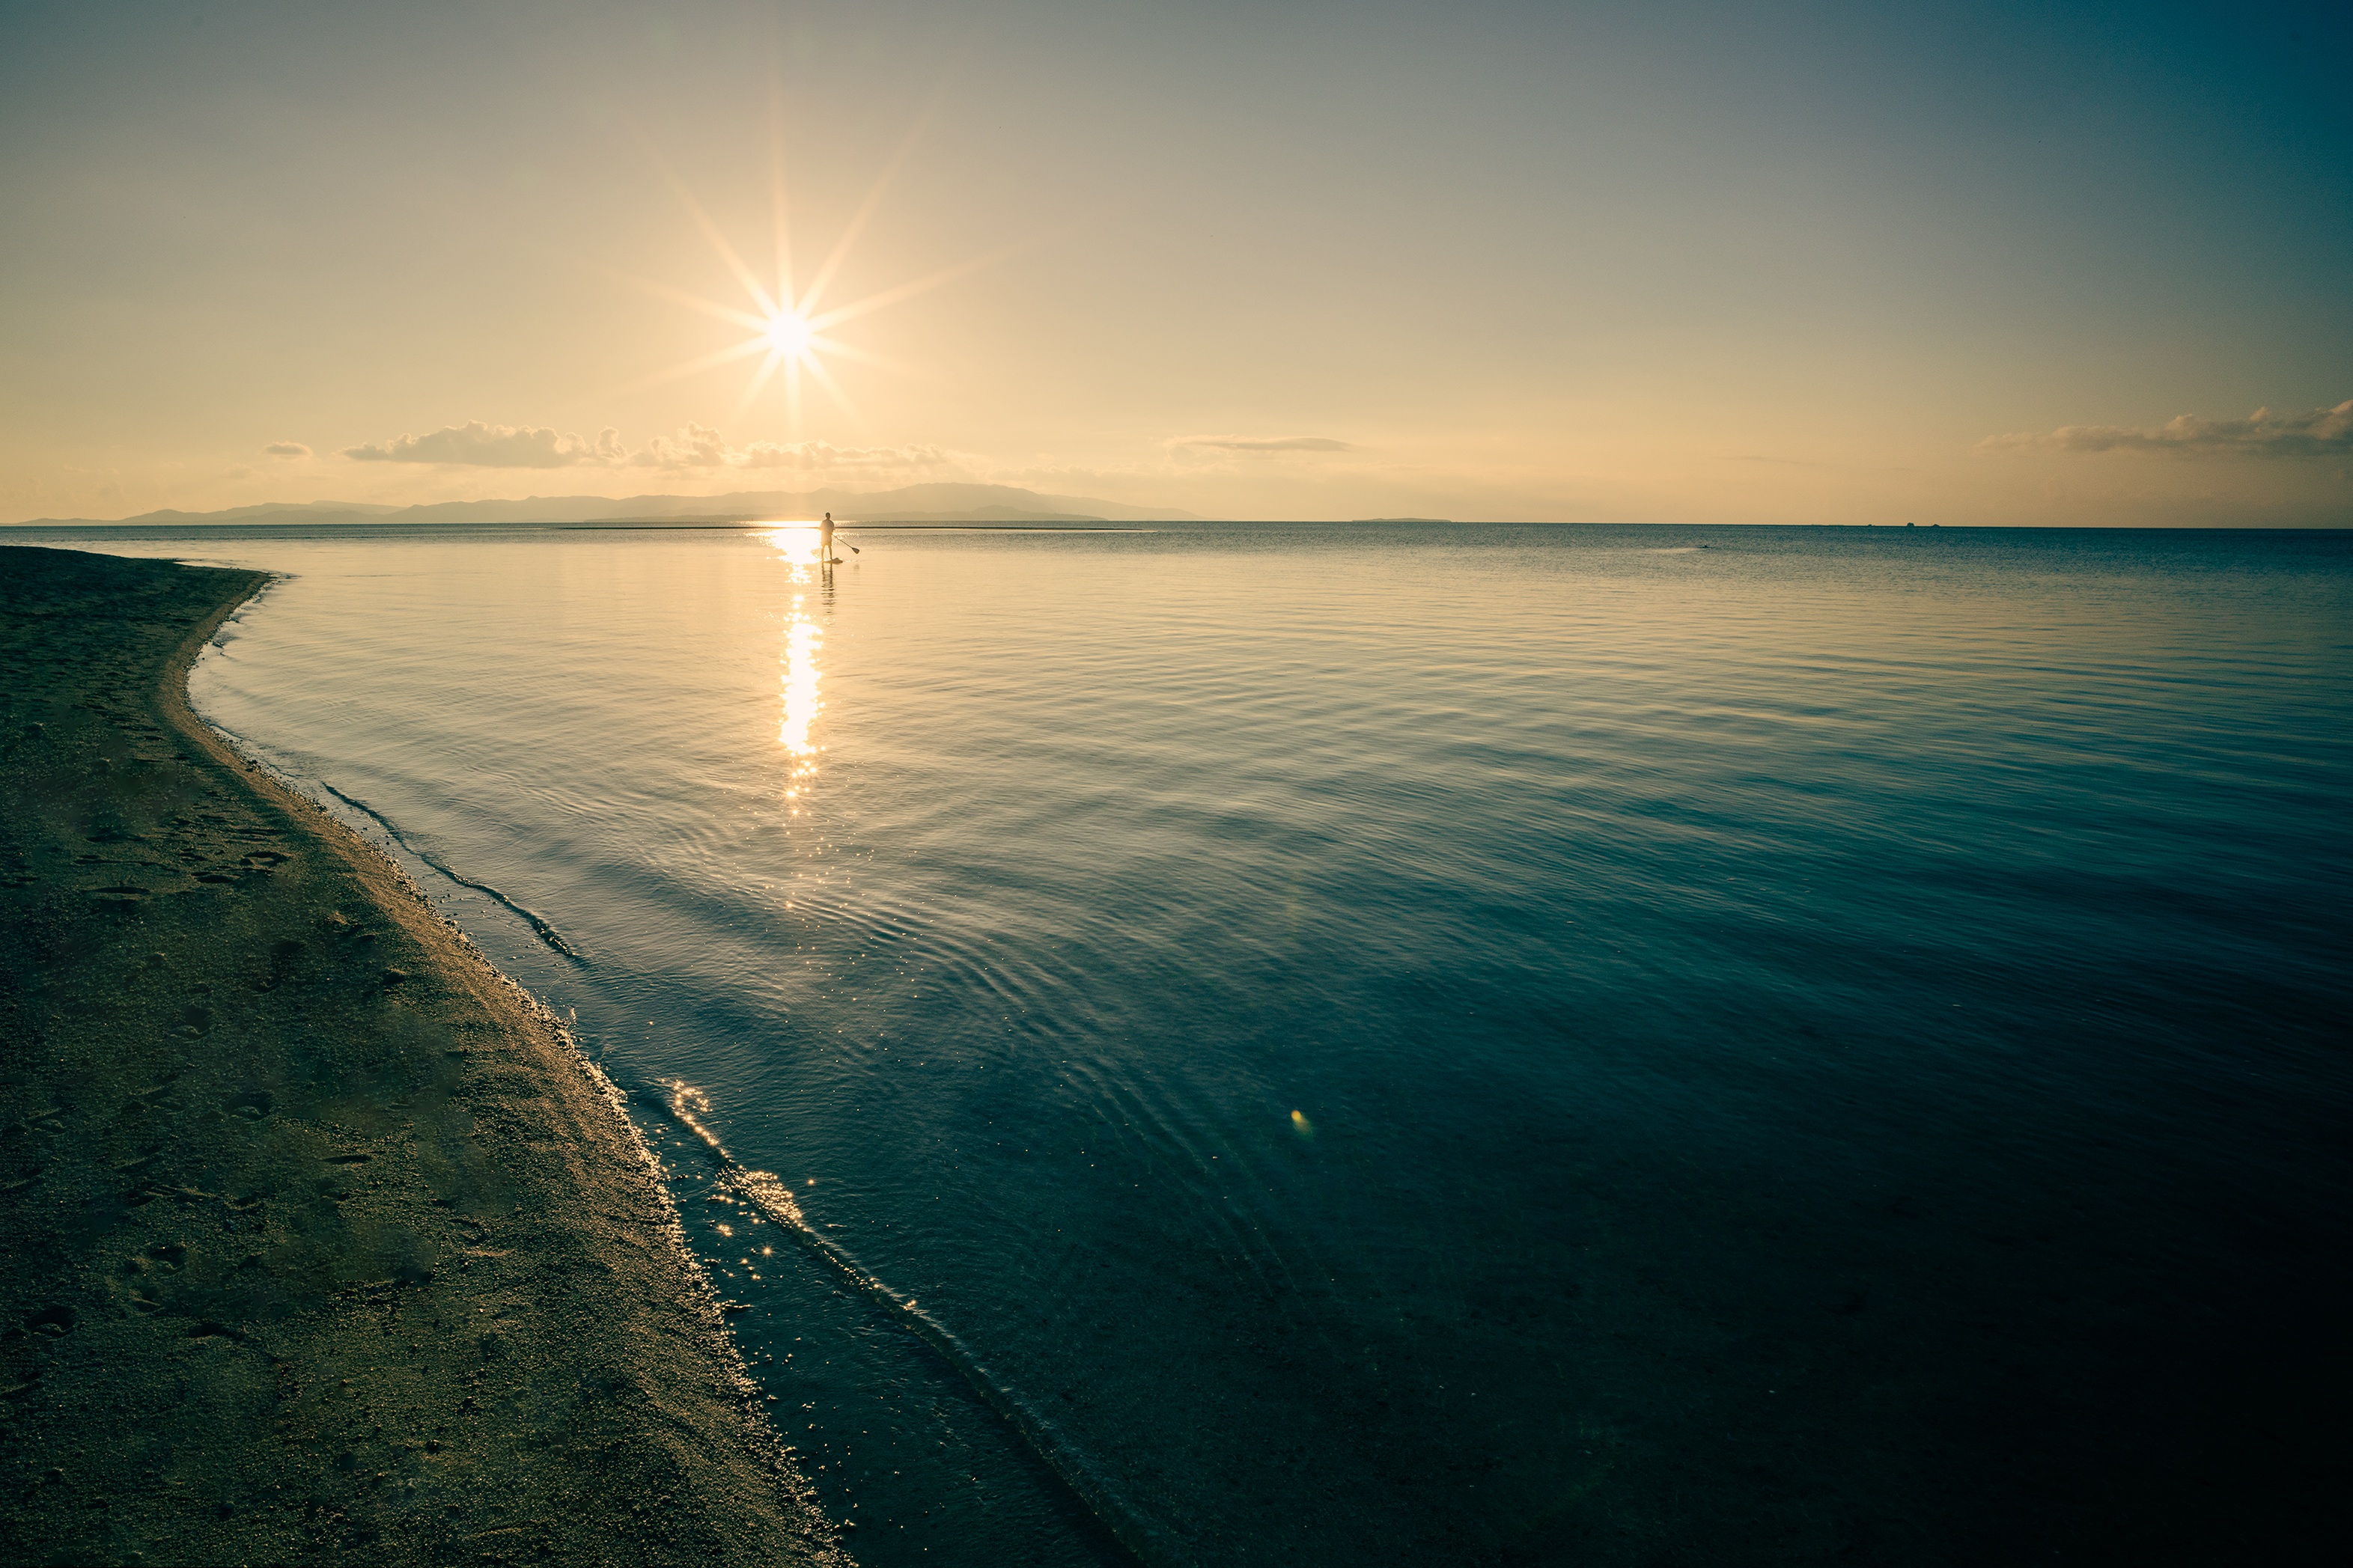
natural, water, cloud, sky, water resources, atmosphere, light, azure, afterglow, plant, sunlight, dusk, tree, natural landscape, sunset, coastal and oceanic landforms, horizon, sunrise, lake, astronomical object, landscape, beach, calm, lens flare, wind wave, sun, shore, dawn, reflection, coast, wood, freezing, headland, wave, reservoir, ocean, evening, sound, channel, loch, bay, darkness, inlet, wind, winter, tropics, rock, mist, sea, tide, road, night, cape, vacation, backlighting